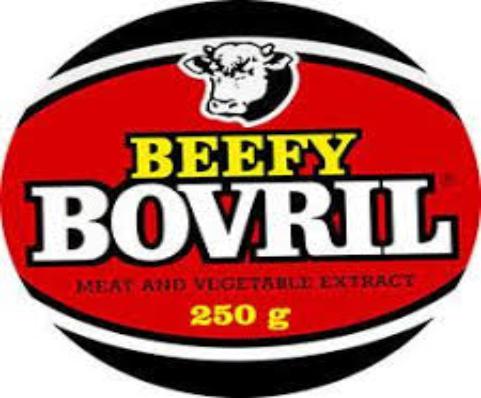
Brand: Bovril
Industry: Food